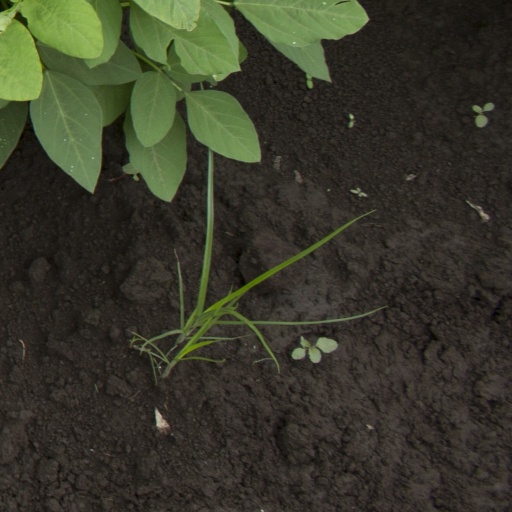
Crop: soybean